Hansika Motwani

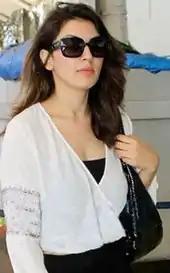
Hansika in 2016

Motwani debuted in Tamil cinema with "Mappillai". Her next Tamil film, "Engeyum Kadhal" was a successful one. The same year she went on to star alongside Vijay in "Velayudham".